Kittybrewster

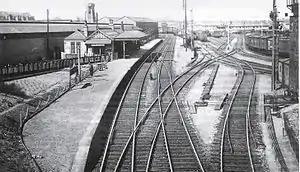
Kittybrewster station & freight yards, before their closure in 1968

Within the area the A9012 road joins the A978 road; there are also several railway tracks, one of which follows the route of the Aberdeenshire Canal. The name Kittybrewster has been given to three railway stations over the years, including Aberdeen's original main railway station for routes to the north (on the Great North of Scotland Railway). All three stations are now gone, although the route north continues.